Bult

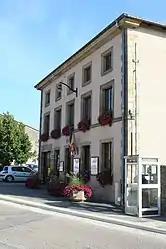
The town hall in Bult

Bult is a commune in the Vosges department in Grand Est in northeastern France.